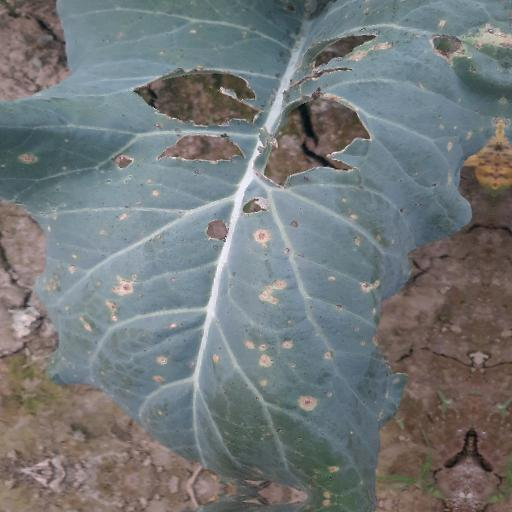
Label: Black Rot